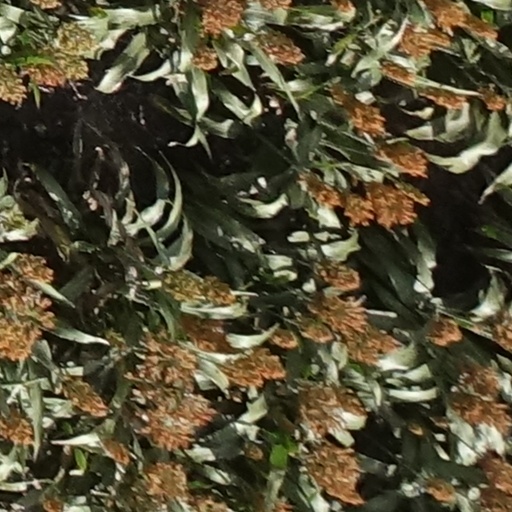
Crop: sorghum